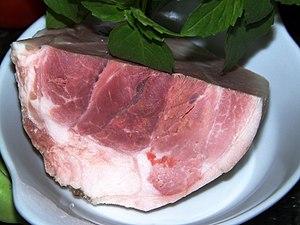
Noix de jambon cuit de porc du Ventoux
La noix de jambon est un morceau de la face interne du jambon. Elle est recouverte d’une couche de graisse relativement fine. Sa chair est très maigre. Elle a des fibres courtes et ne compte que 3 % de matière grasse. On peut considérer la noix comme le meilleur morceau du jambon. La viande de la noix de jambon se prête très bien à la préparation de rôtis. Elle est aussi idéale pour réaliser des plats sautés comme la viande émincée en sauce ou encore des escalopes.